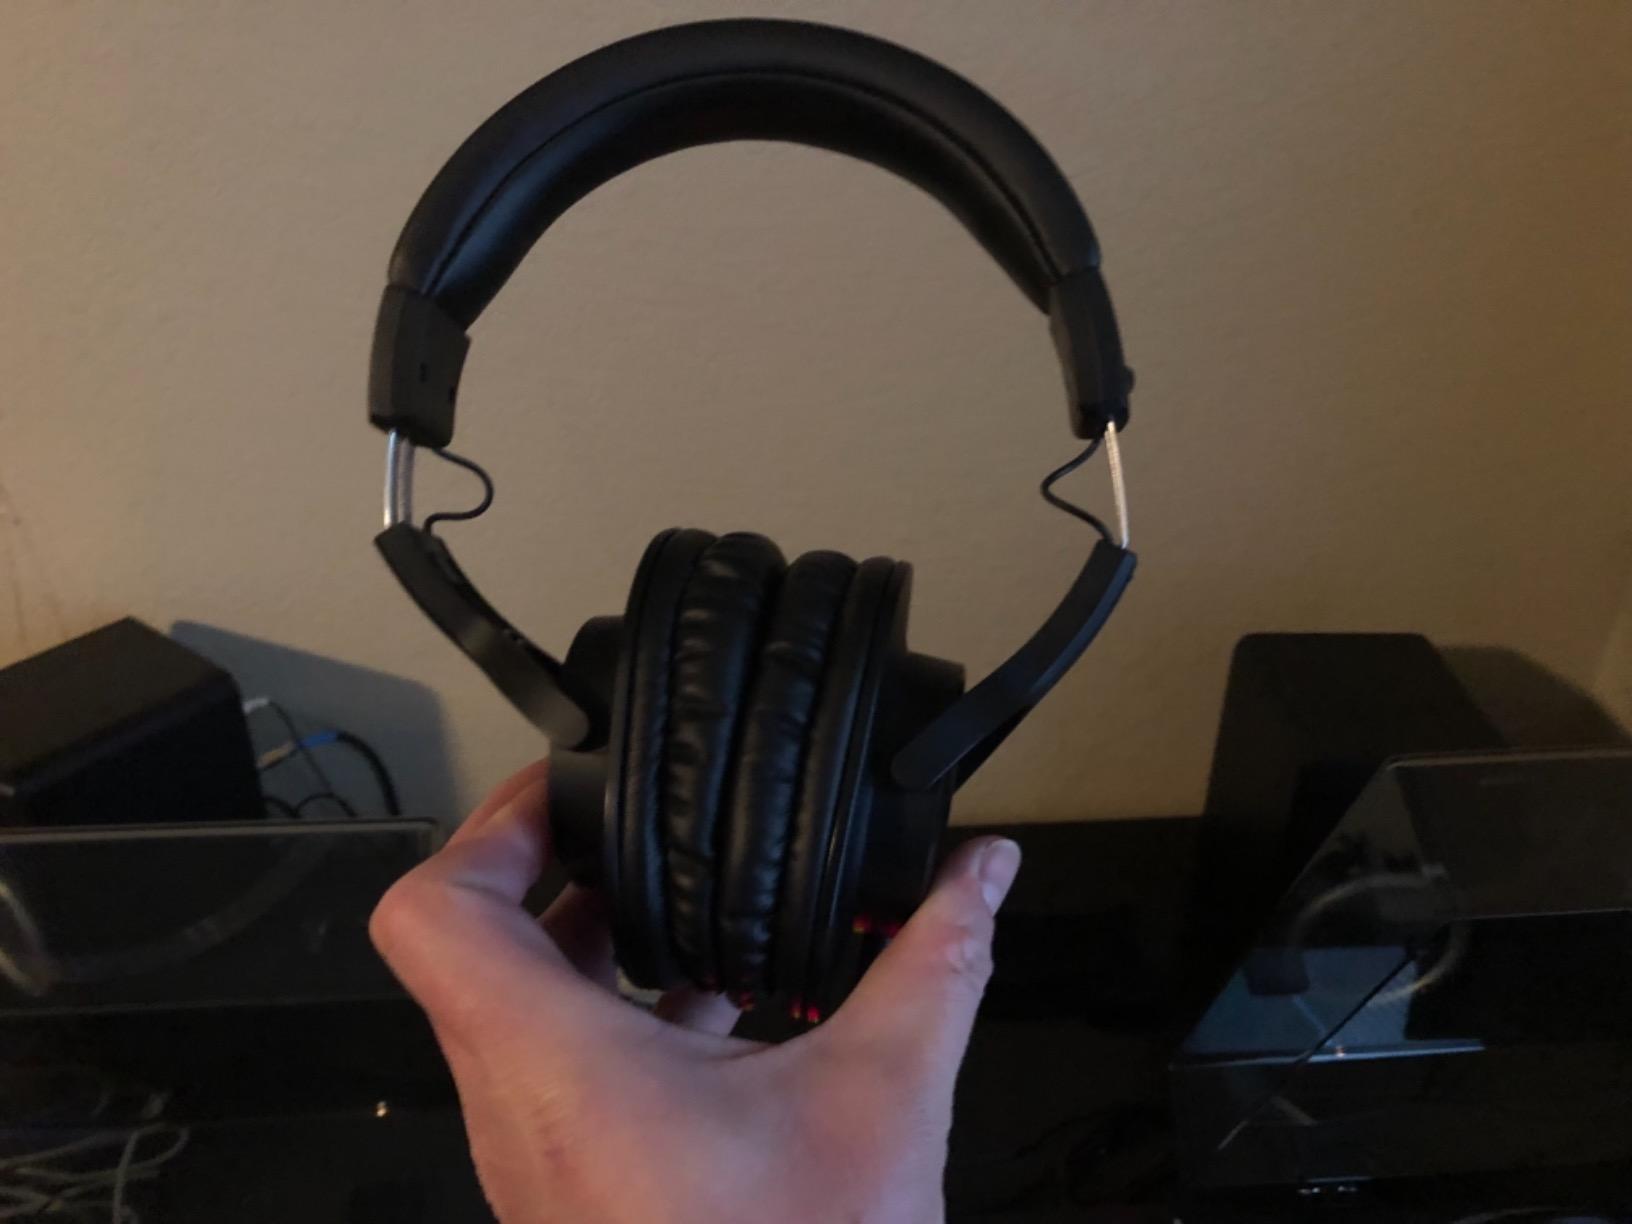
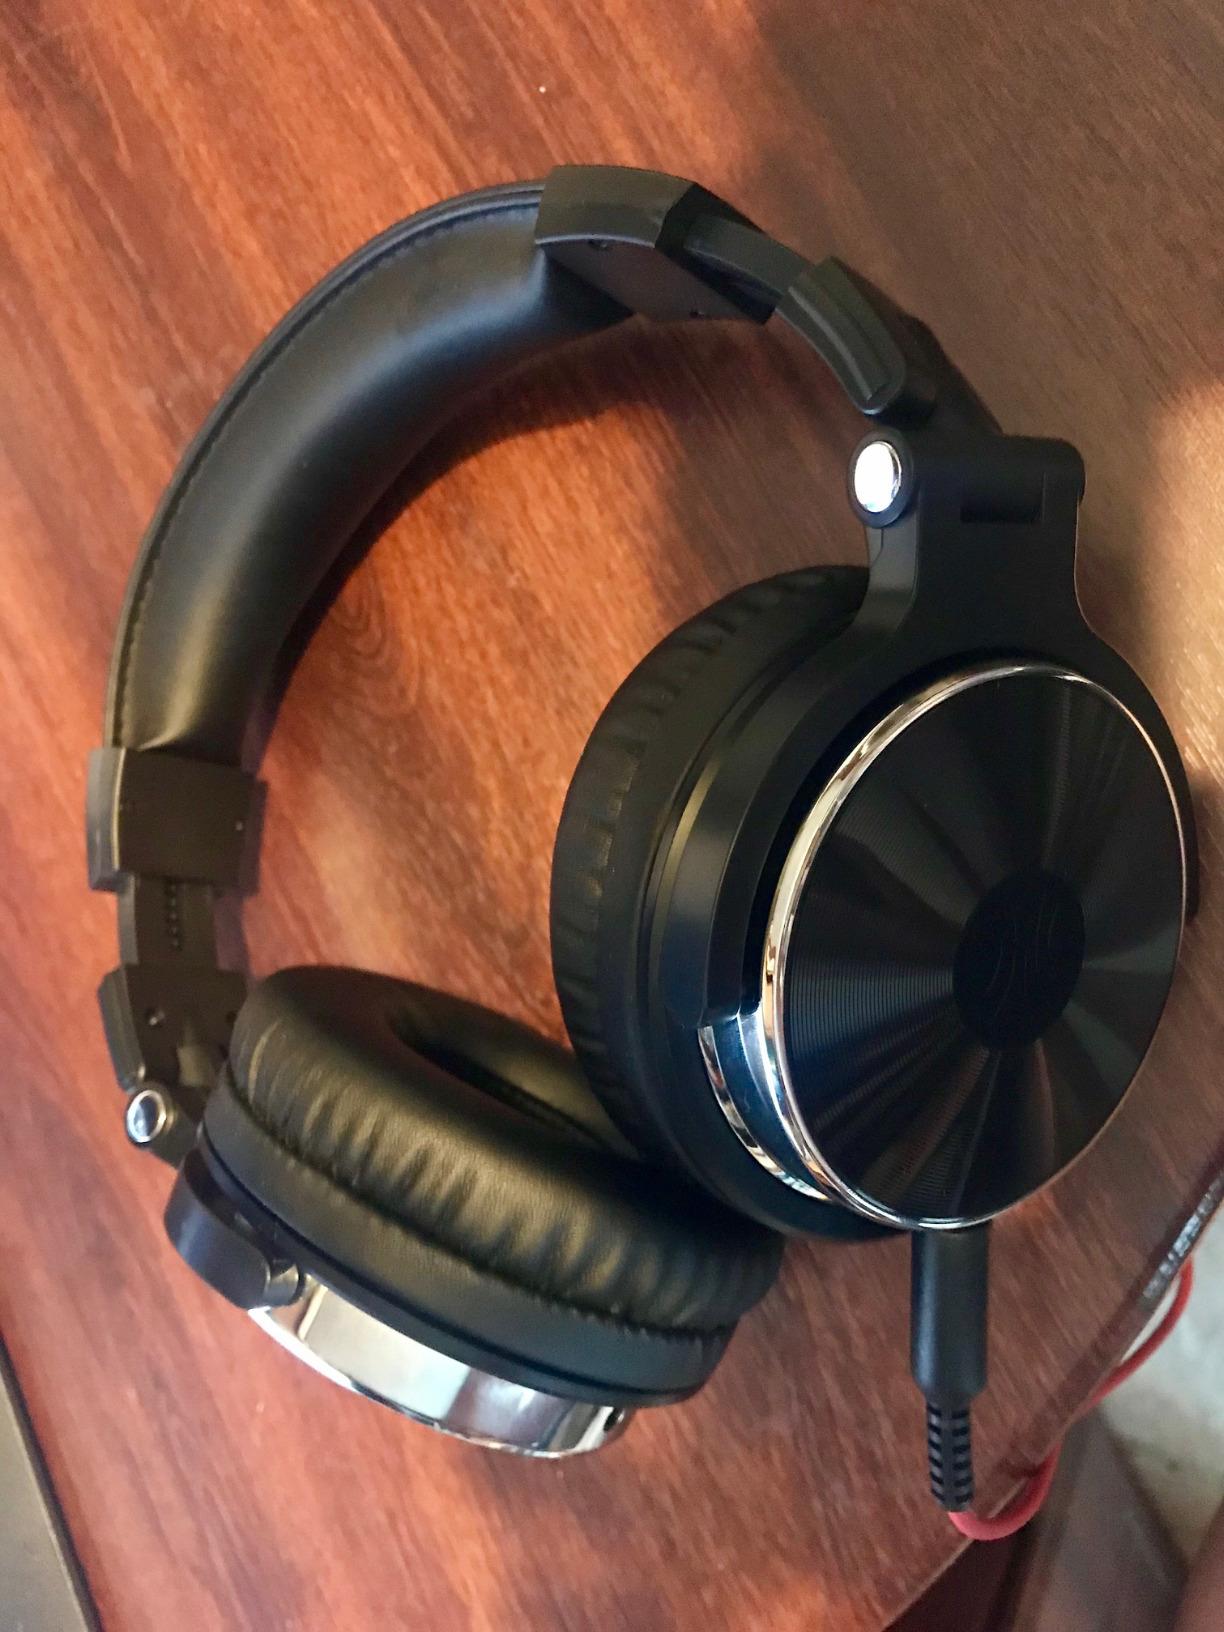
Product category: headphones
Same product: no